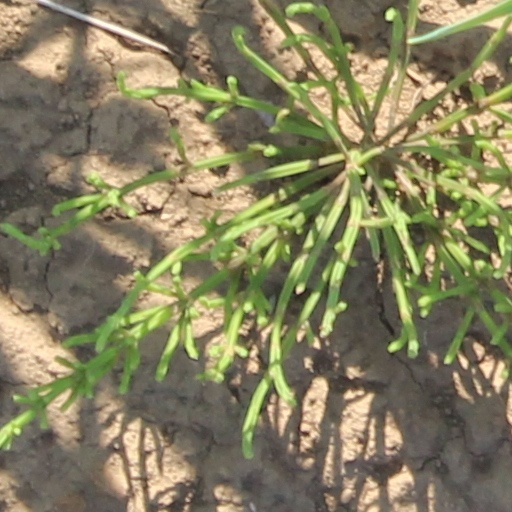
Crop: wheat